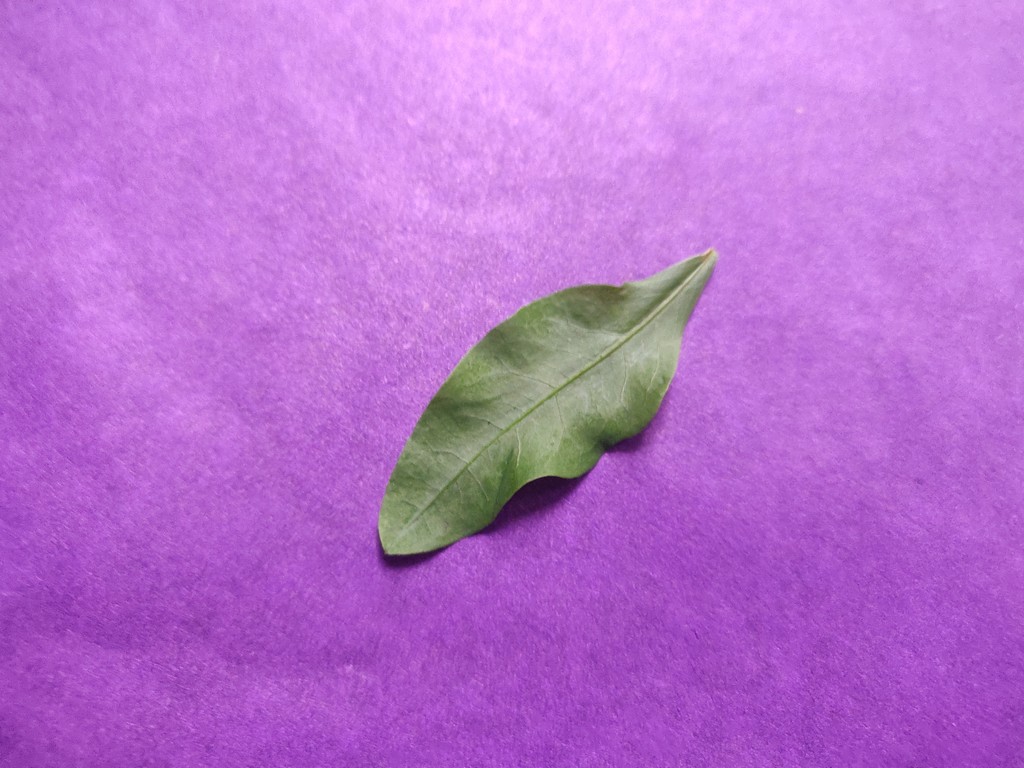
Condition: Healthy
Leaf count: single
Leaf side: front